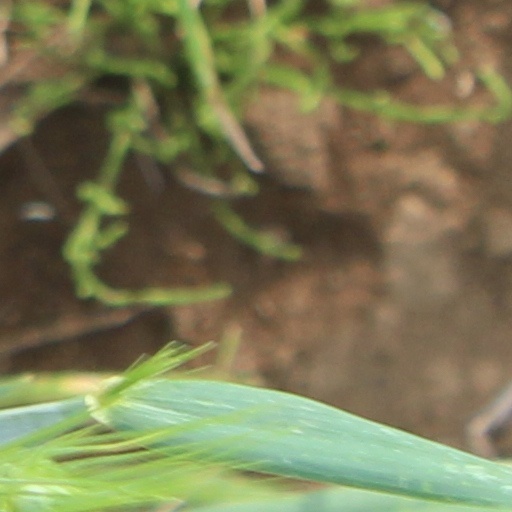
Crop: wheat